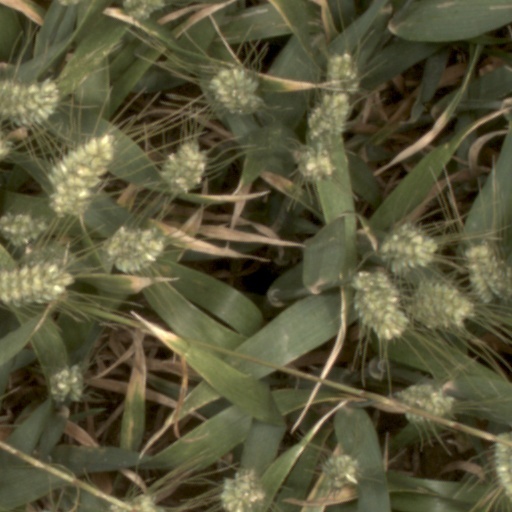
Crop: wheat